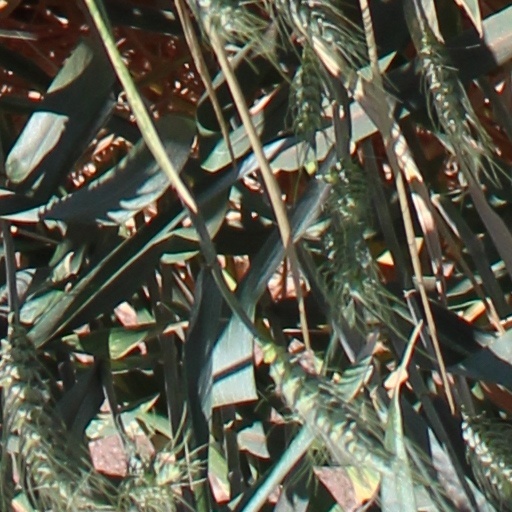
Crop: wheat